Summit Avenue (Hudson Palisades)

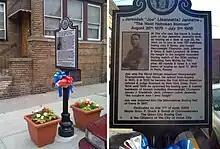
Historical marker in Union City where Joe Jeanette's home and gym once stood

Summit Avenue crosses the Union City line at Transfer Station. It is here that it intersects Paterson Plank Road, which runs to the New Jersey Meadowlands. Summit Avenue was the "downtown" of the former municipality of West Hoboken, and is still a busy commercial district. A theater from the period is now the Summit Quadplex cinema. The Summit Avenue Historic Commercial District, which runs from 9th to 32nd Streets was designated by the New Jersey Register of Historic Places in 1985.